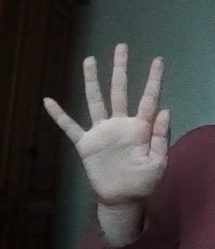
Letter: sheen